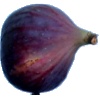
Label: Fig 1